Mangrove (film)

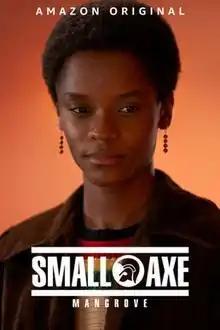
Poster for Amazon Prime Video release

Mangrove is a 2020 historical drama film directed by British director Steve McQueen and co-written by McQueen and Alastair Siddons, about the Mangrove restaurant in west London and the 1971 trial of the Mangrove Nine. It stars Letitia Wright, Shaun Parkes, Malachi Kirby, Rochenda Sandall, Alex Jennings and Jack Lowden.